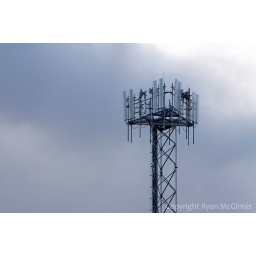
Cellular phone tower against a cloudy sky.